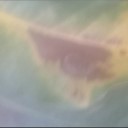
Label: Leaf_rust